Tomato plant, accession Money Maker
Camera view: vertical (180 deg); turntable rotation: 30 degrees
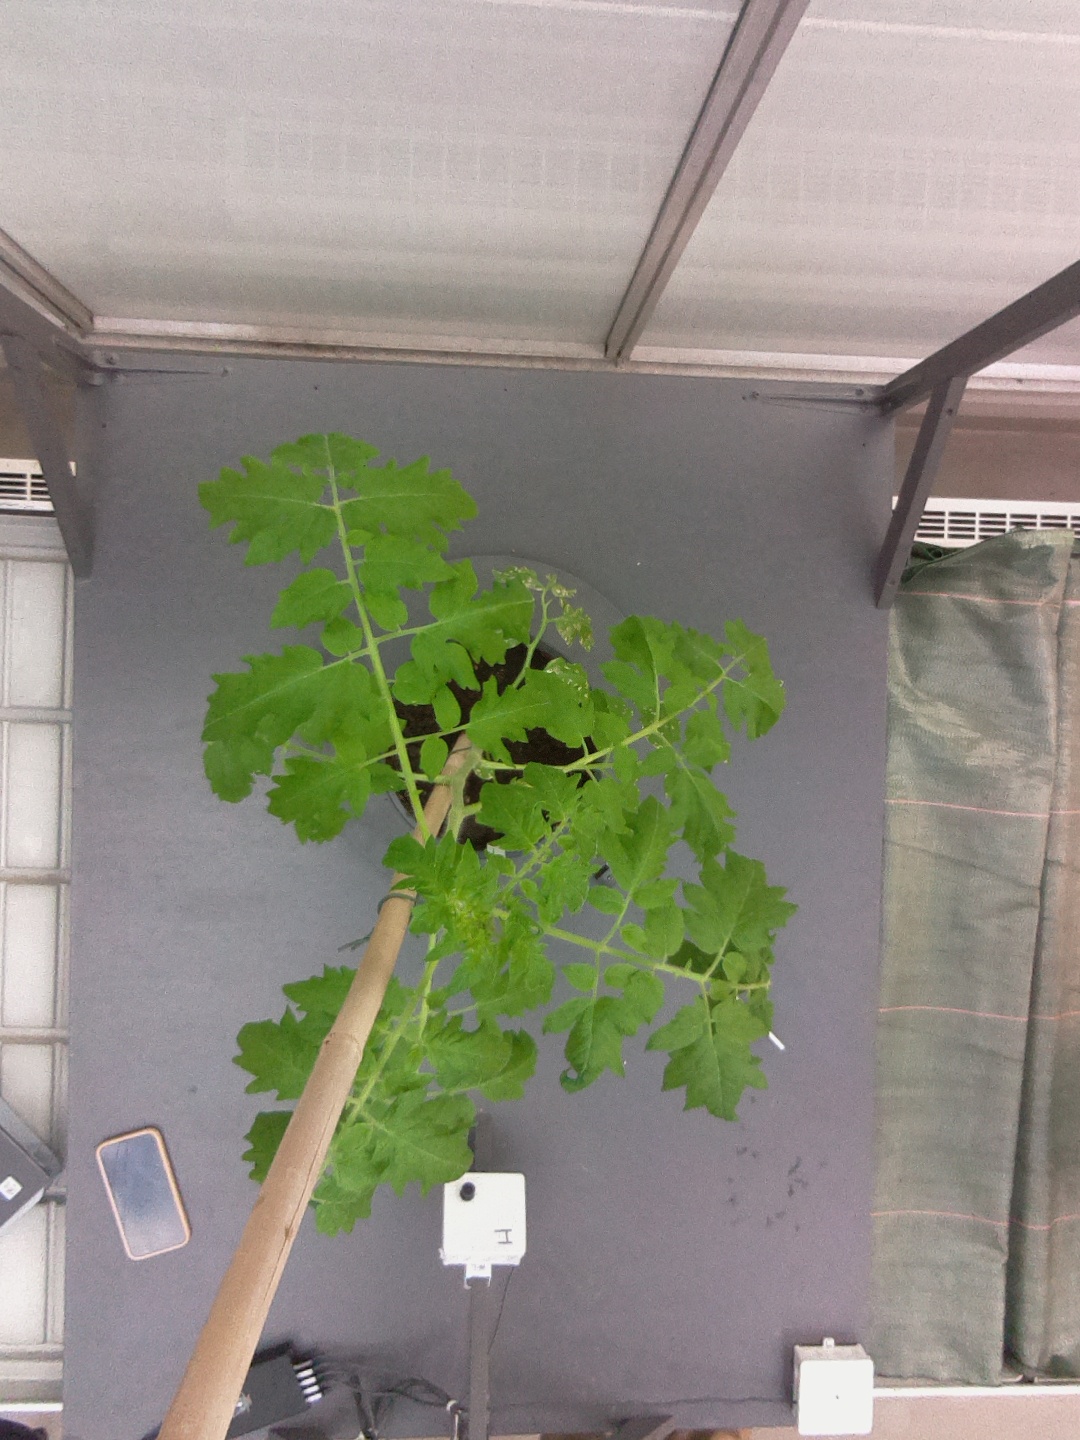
BBCH growth stage 53: 3 inflorescences visible